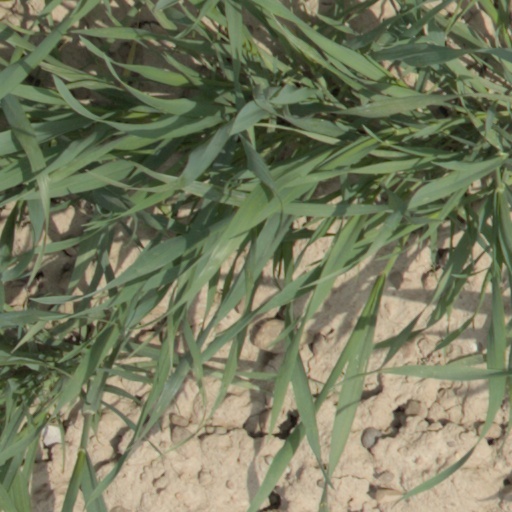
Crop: wheat